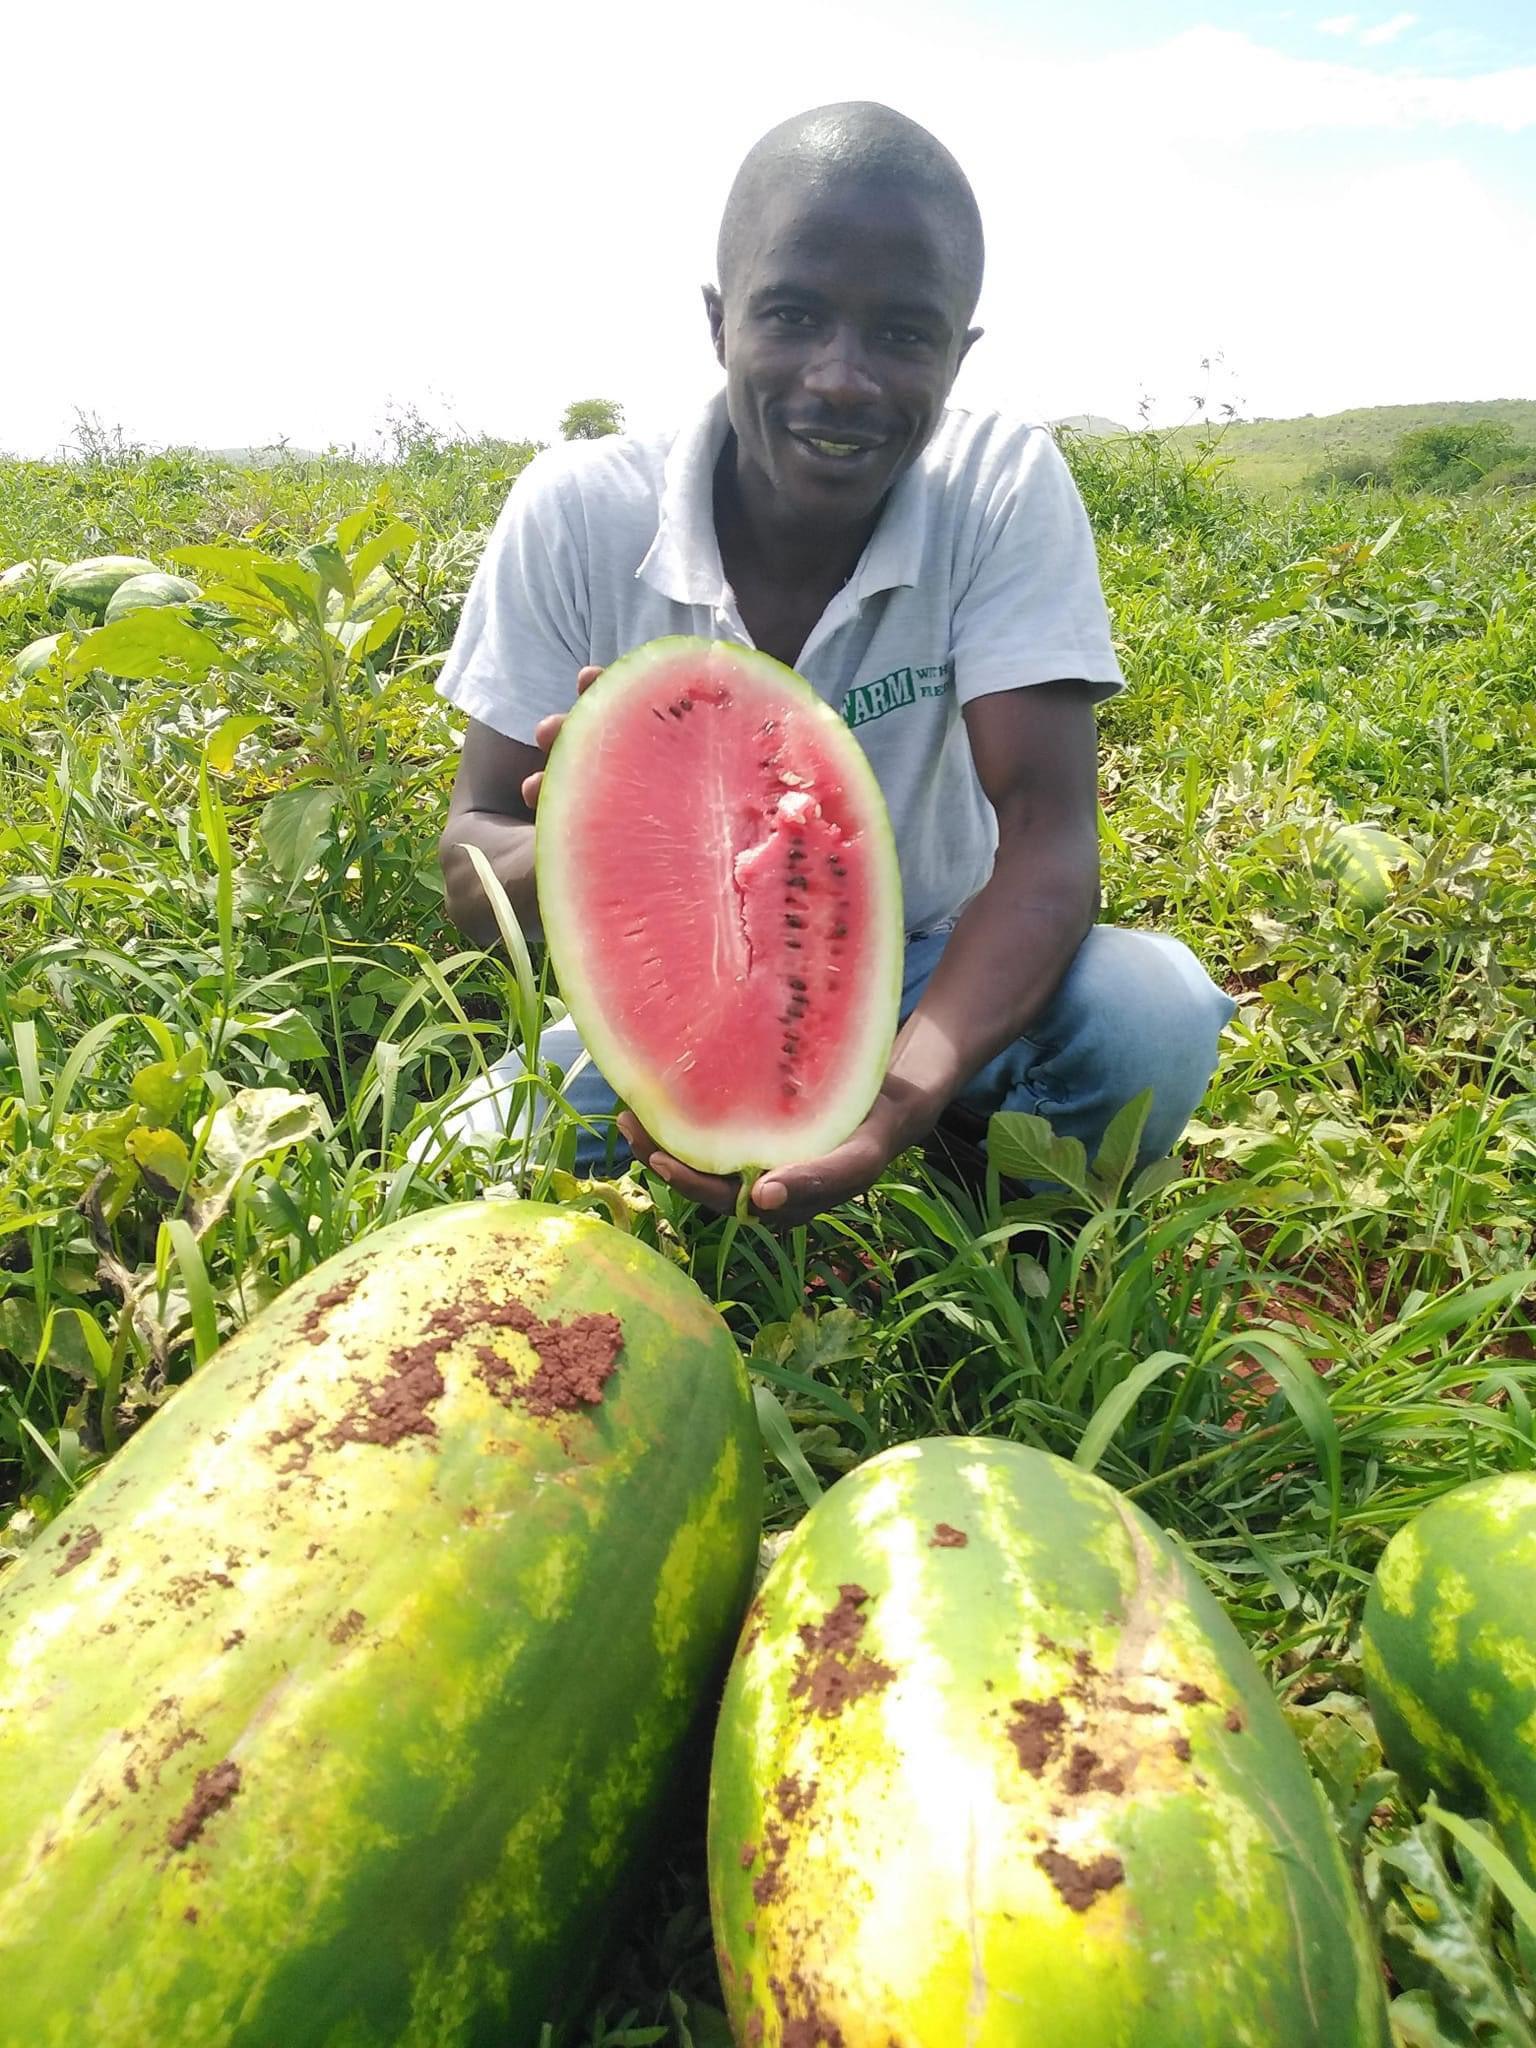
Mkulima katika shamba lake la matikitimaji, moja amelikata ameshikilia upande wake, ukinawiri na rangi yake nyekundu, huku akifurahia msimu huu wa mavuno.